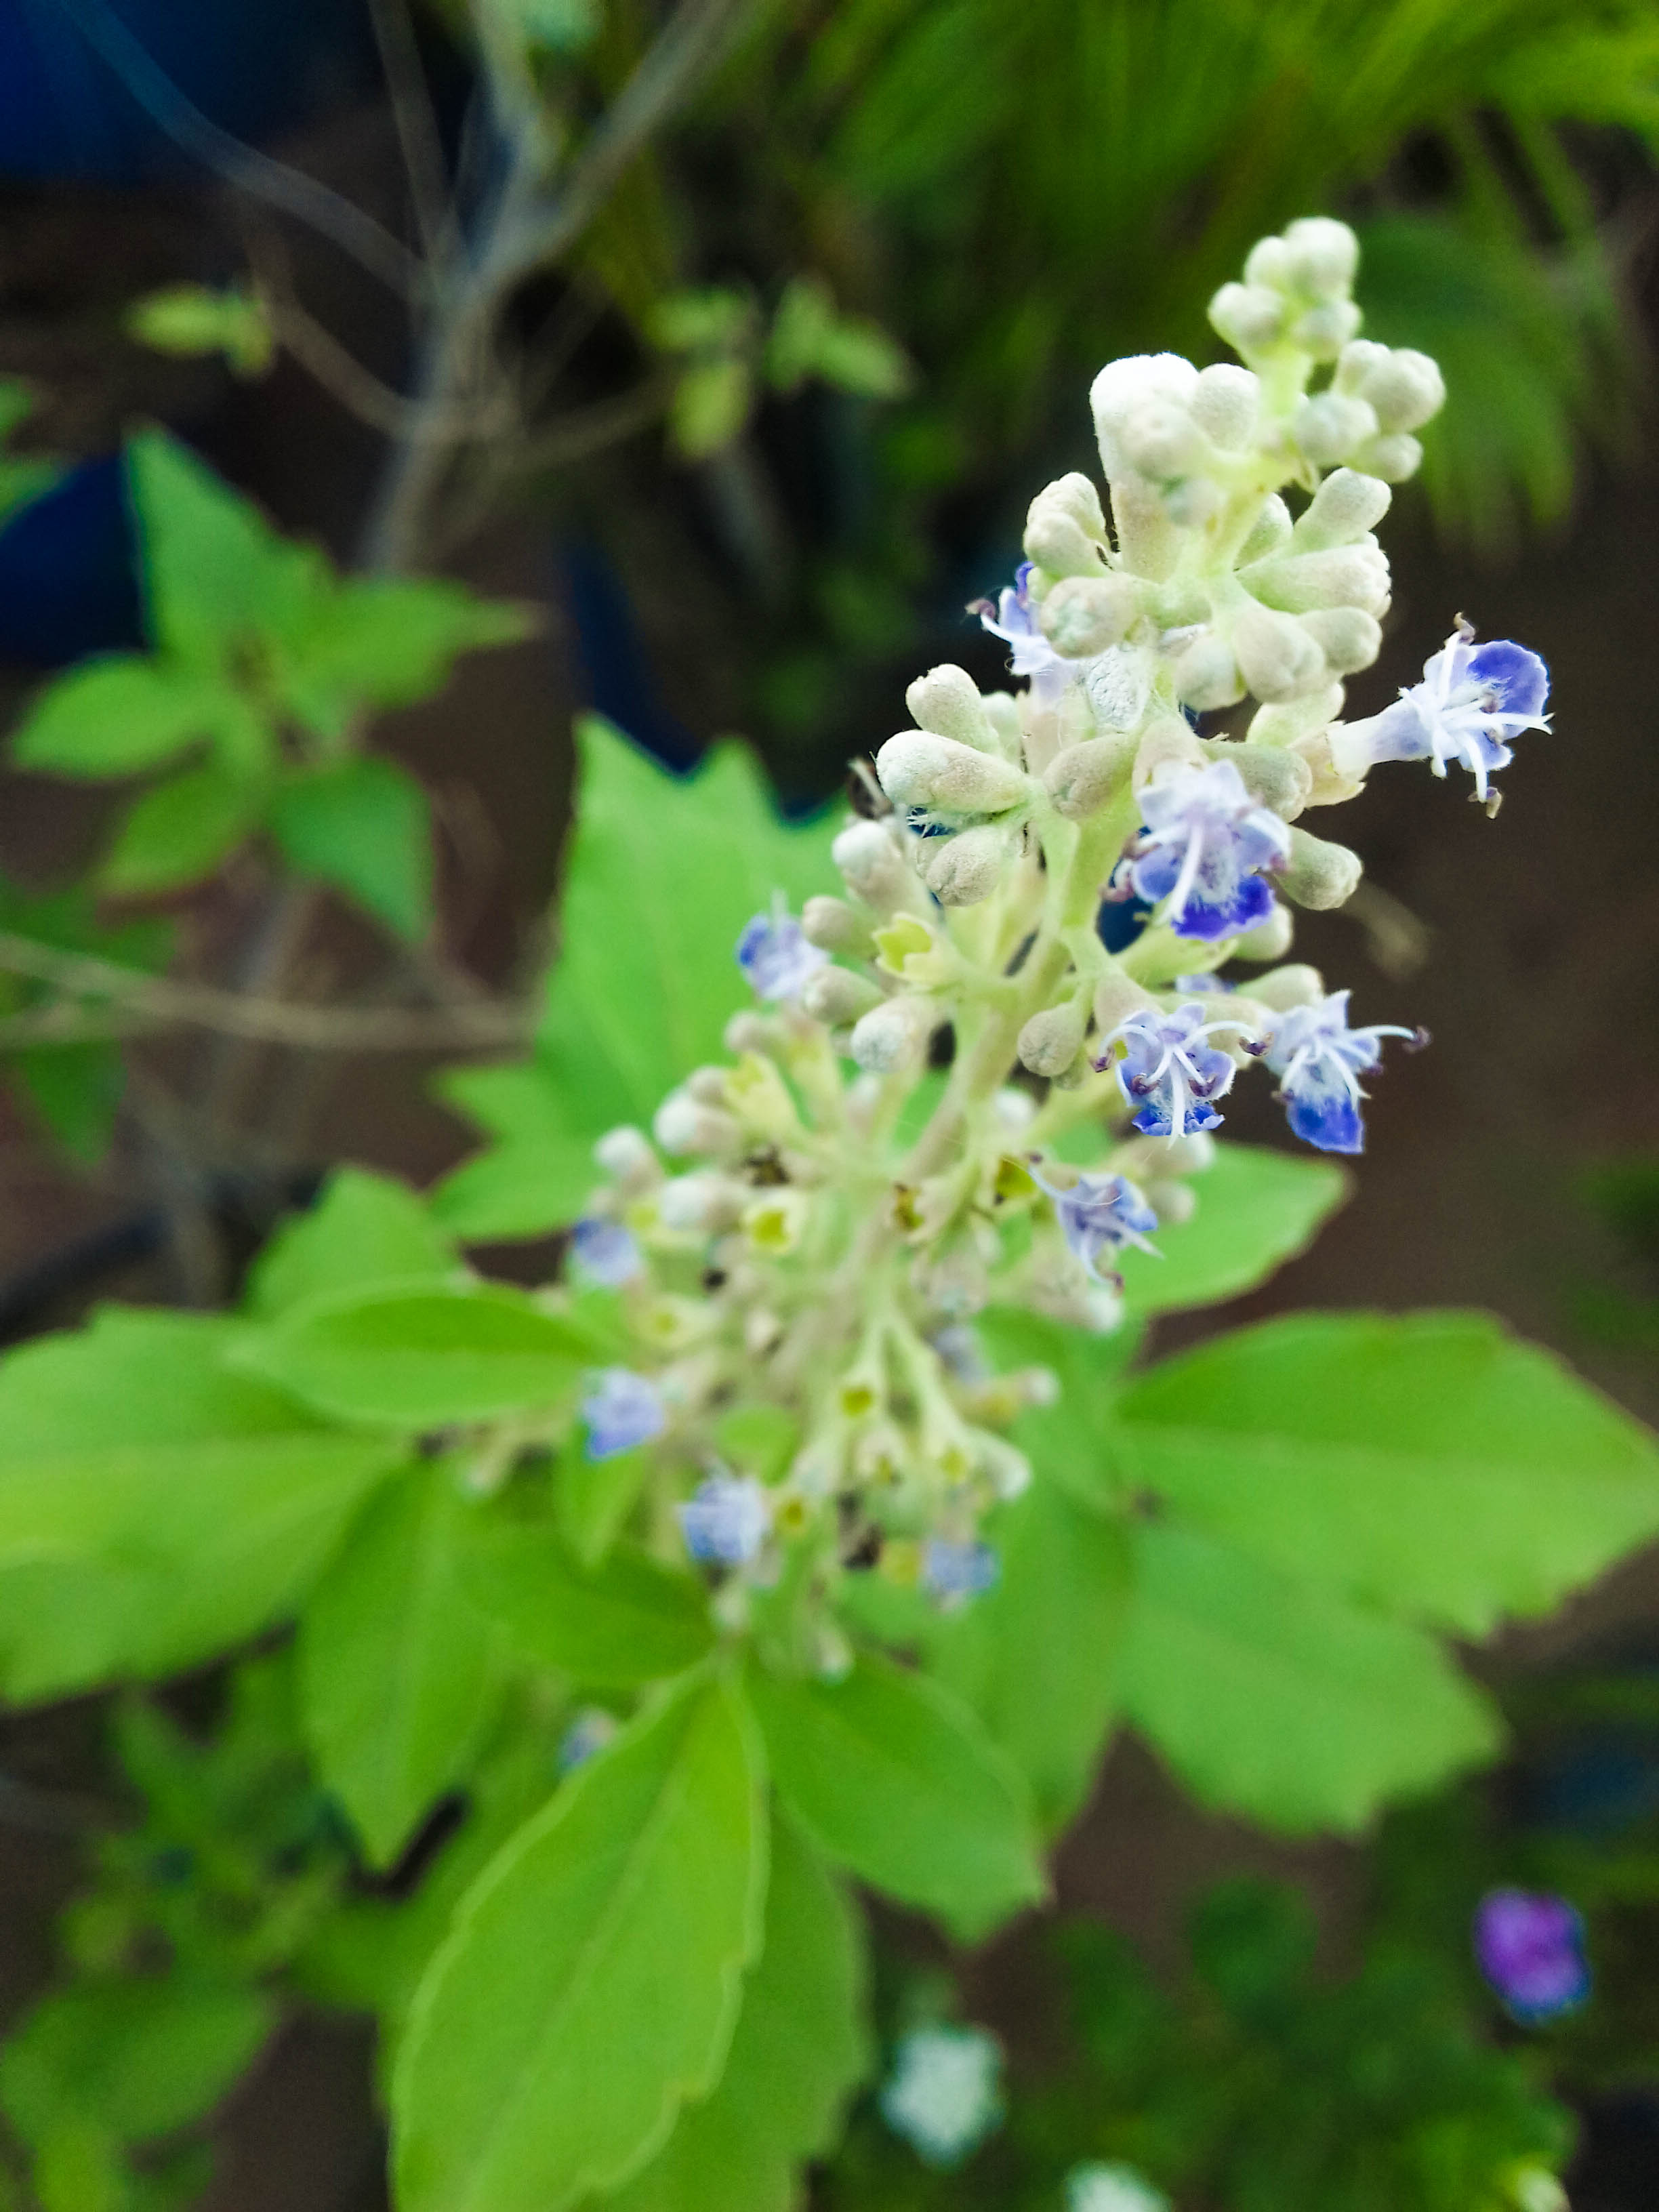
flower, green, plant, landscape, portrait, gardening, garden, blue, lonely, single, mosquito, purple, flowers, flora, flowering plant, wildflower, lupin, perennial plant